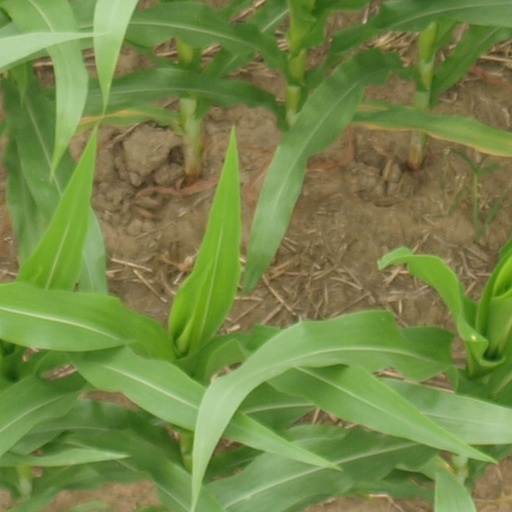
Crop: maize; corn